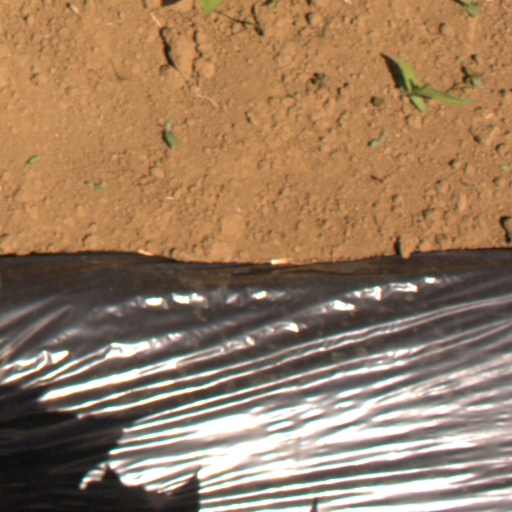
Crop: Jerusalem artichoke